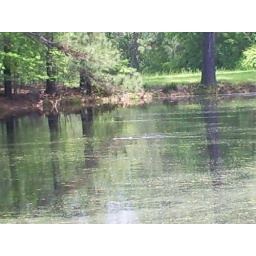
there in the middle of the pic...is a snake swimming across the water